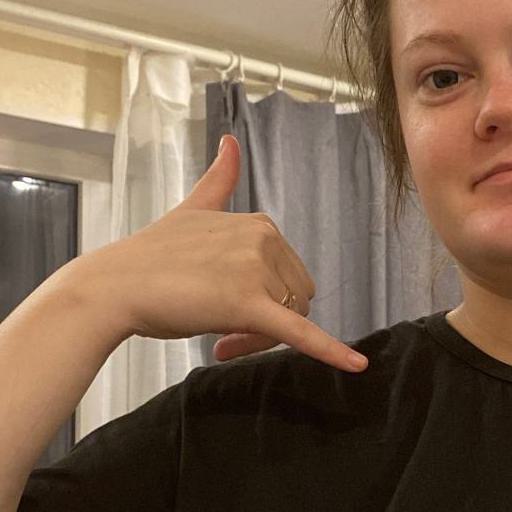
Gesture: call